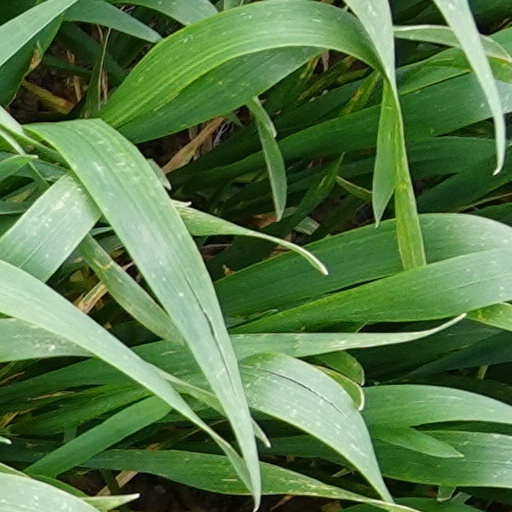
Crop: wheat